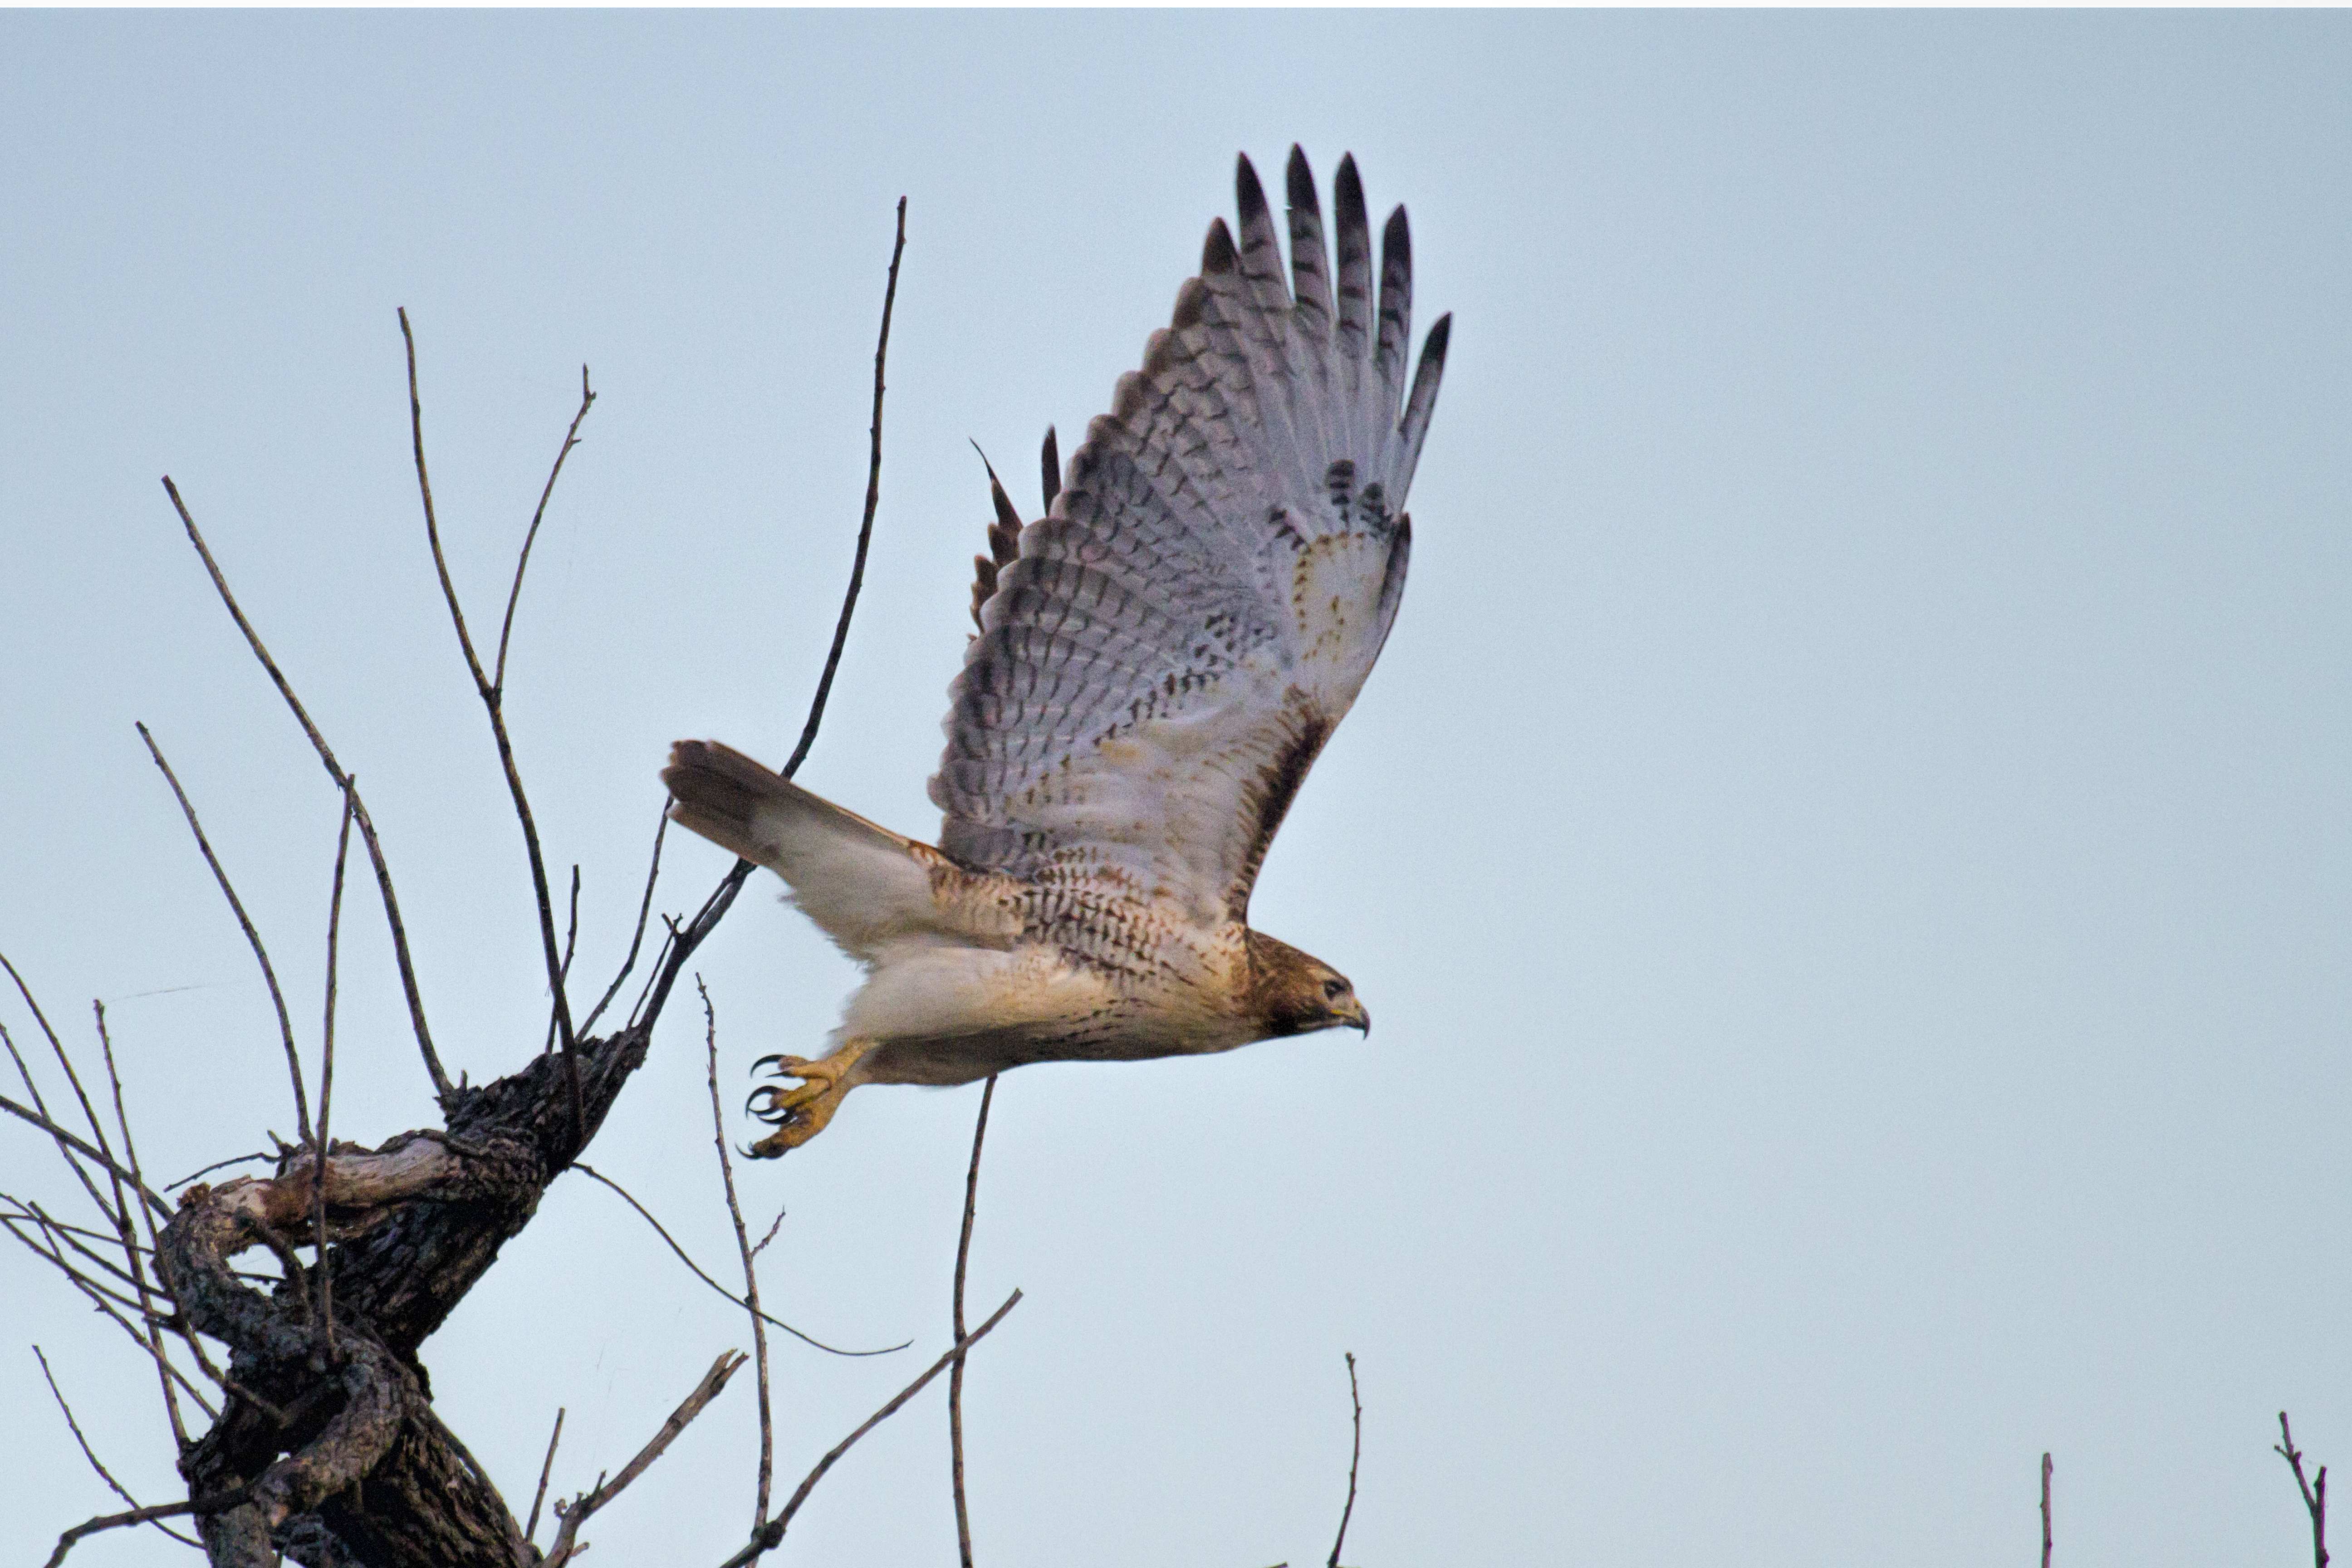
bird, wing, wildlife, flight, hawk, fauna, bird of prey, vertebrate, oklahoma, falcon, larrysmith, wichitamountains, redtailedhawk, accipitriformes